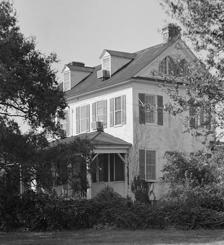
Building: Seaside Plantation House
Country: United States of America
Year built: 1810
Historic house in South Carolina, United States United States historic place Seaside Plantation House U.S. National Register of Historic Places Seaside, HABS Photo, 1977-1979 Show map of South Carolina Show map of the United States Location Off South Carolina Highway 174, Edisto Island, South Carolina Coordinates 32°31′14″N 80°17′23″W / 32.52056°N 80.28972°W / 32.52056; -80.28972 Area 2.3 acres (0.93 ha) Built c. 1810 ( 1810 ) Architectural style Federal NRHP reference No. 82003840 Added to NRHP January 21, 1982 Seaside Plantation House , also known as Locksley Hall, is a historic plantation house located at Edisto Island , Colleton County, South Carolina . It was built about 1810, and is a 2 + 1 ⁄ 2 -story, Federal style brick dwelling with a gable roof. The house is one room deep with a long porch across the southeast elevation and sits on a raised basement. The central portion of the house is stuccoed brick with frame additions on the first floor. It was listed in the National Register of Historic Places in 1982. References